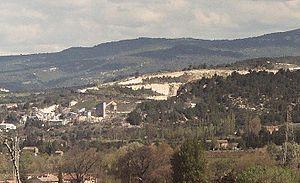
Département de Vaucluse/ Commune de Robion/ Four à chaux et carrière/ Vue d'ensemble/ Photo personnelle prise en 2005
Robion est une commune française, située dans le département de Vaucluse en région Provence-Alpes-Côte d'Azur.